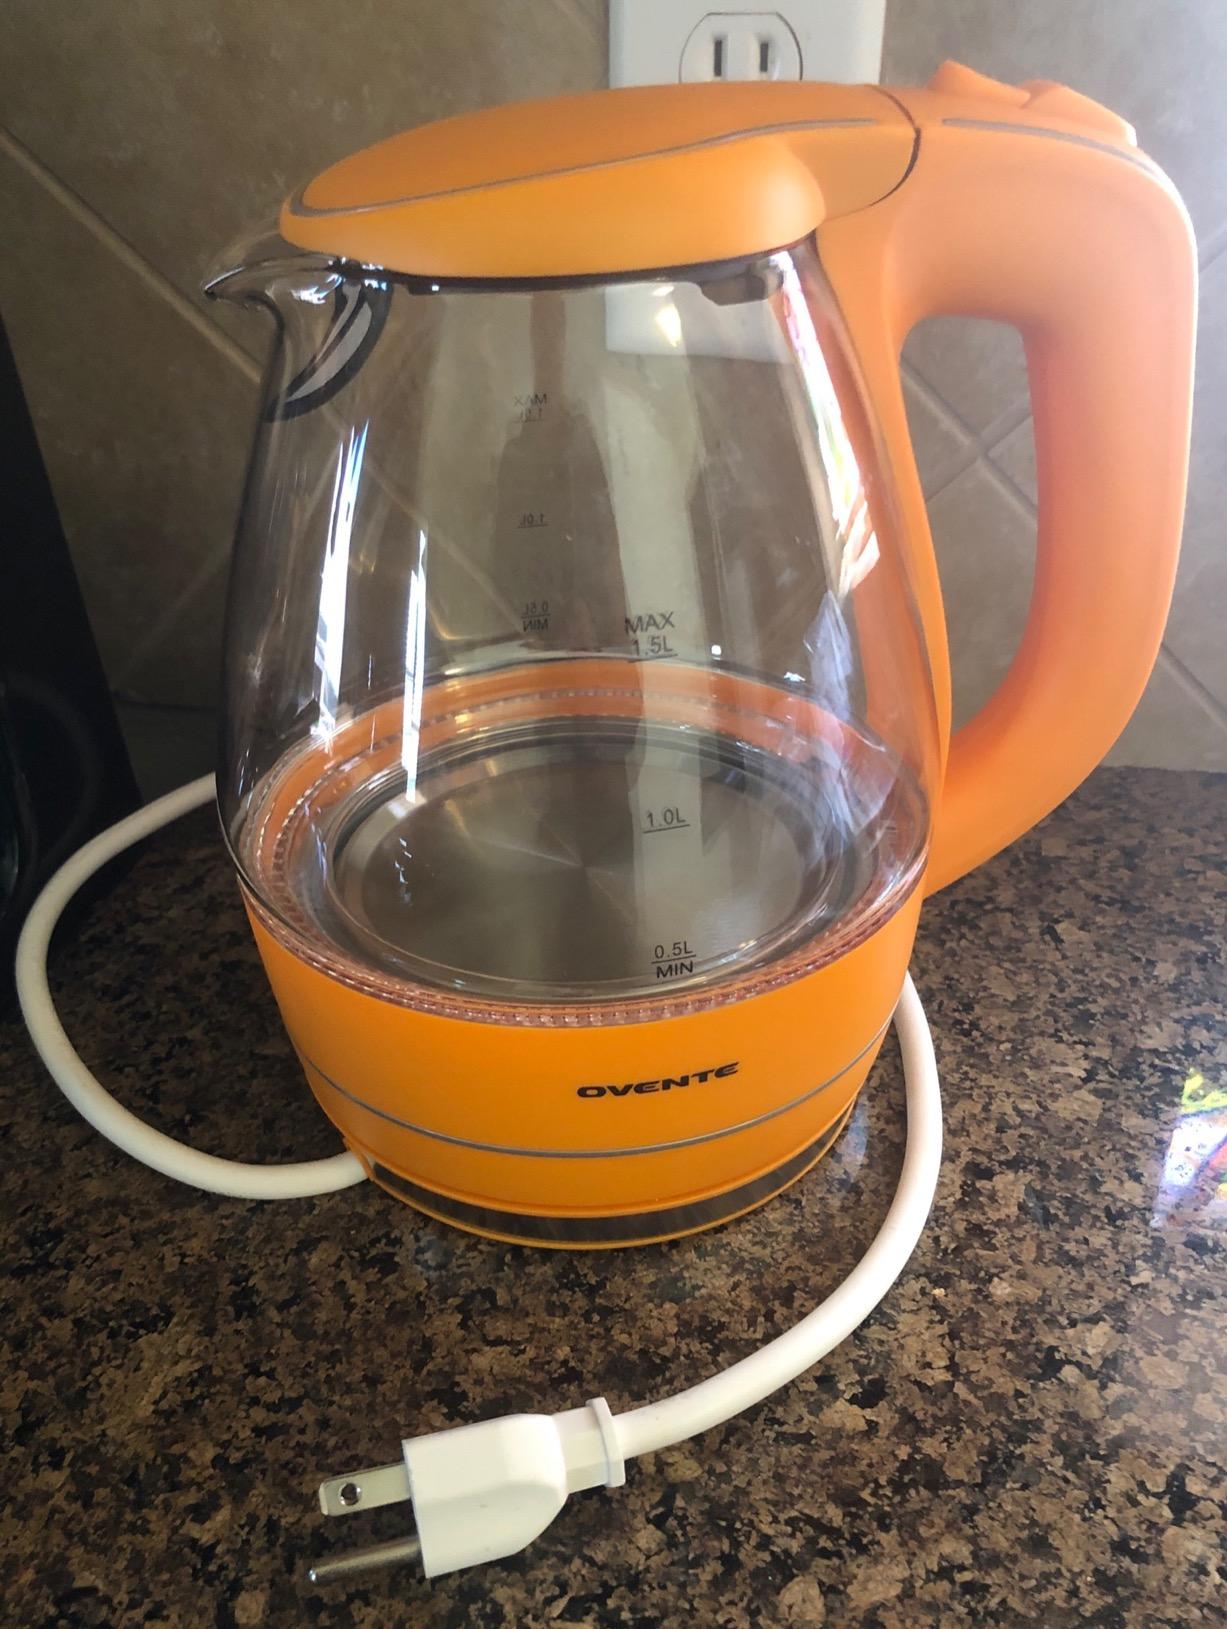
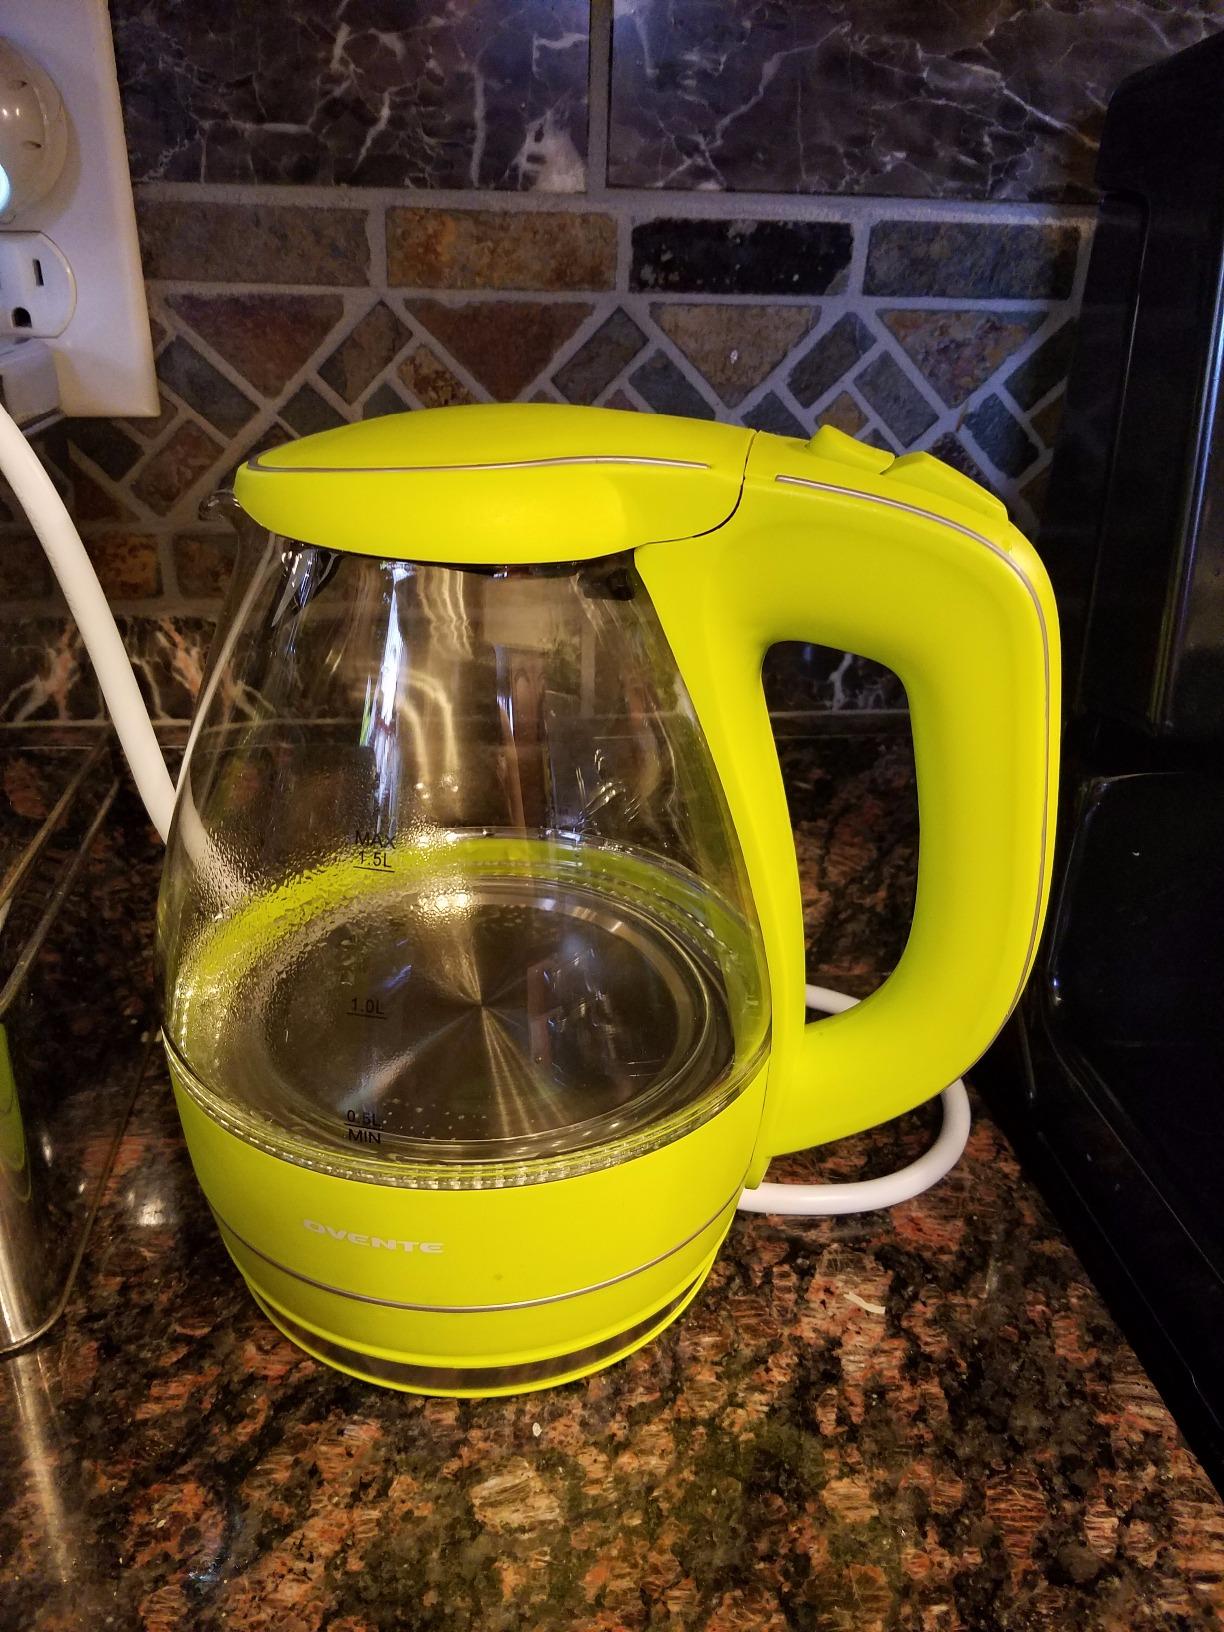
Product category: items_kettle
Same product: no